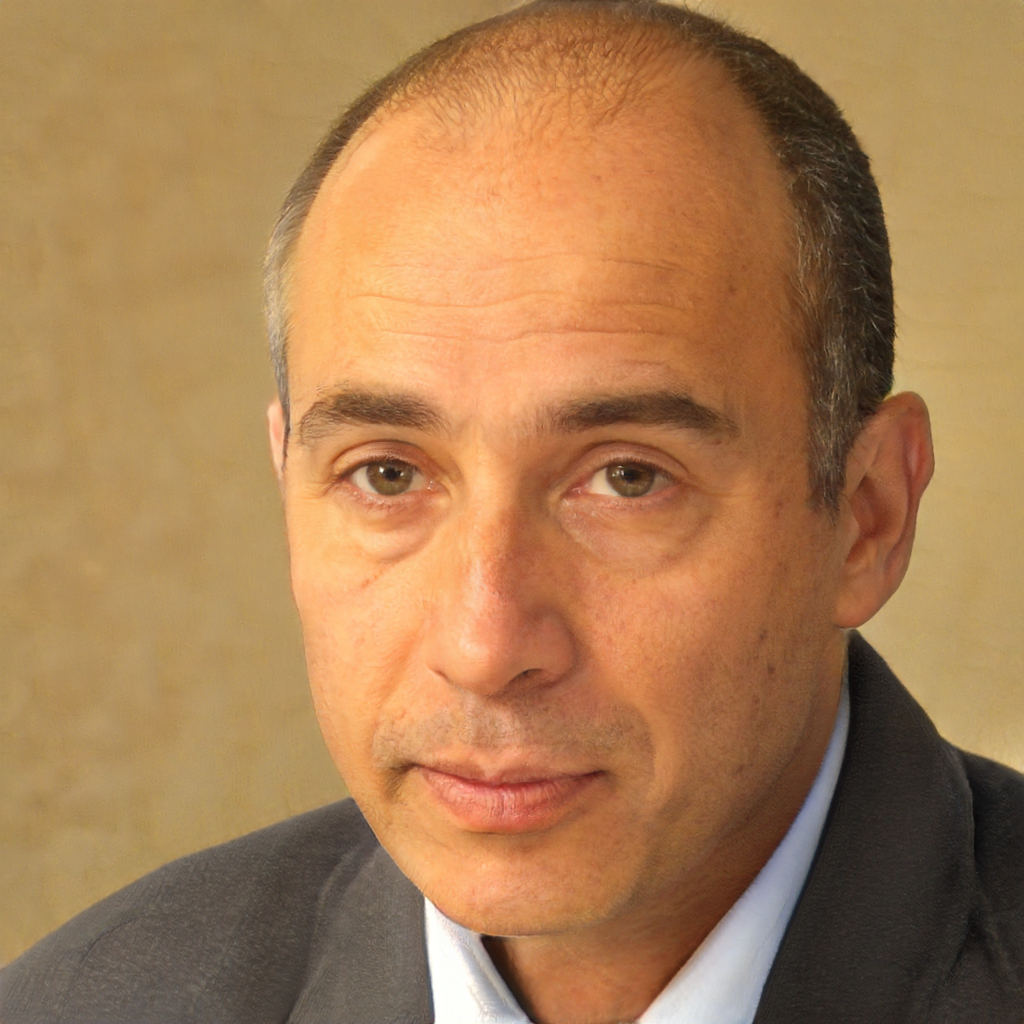
Gender: Male